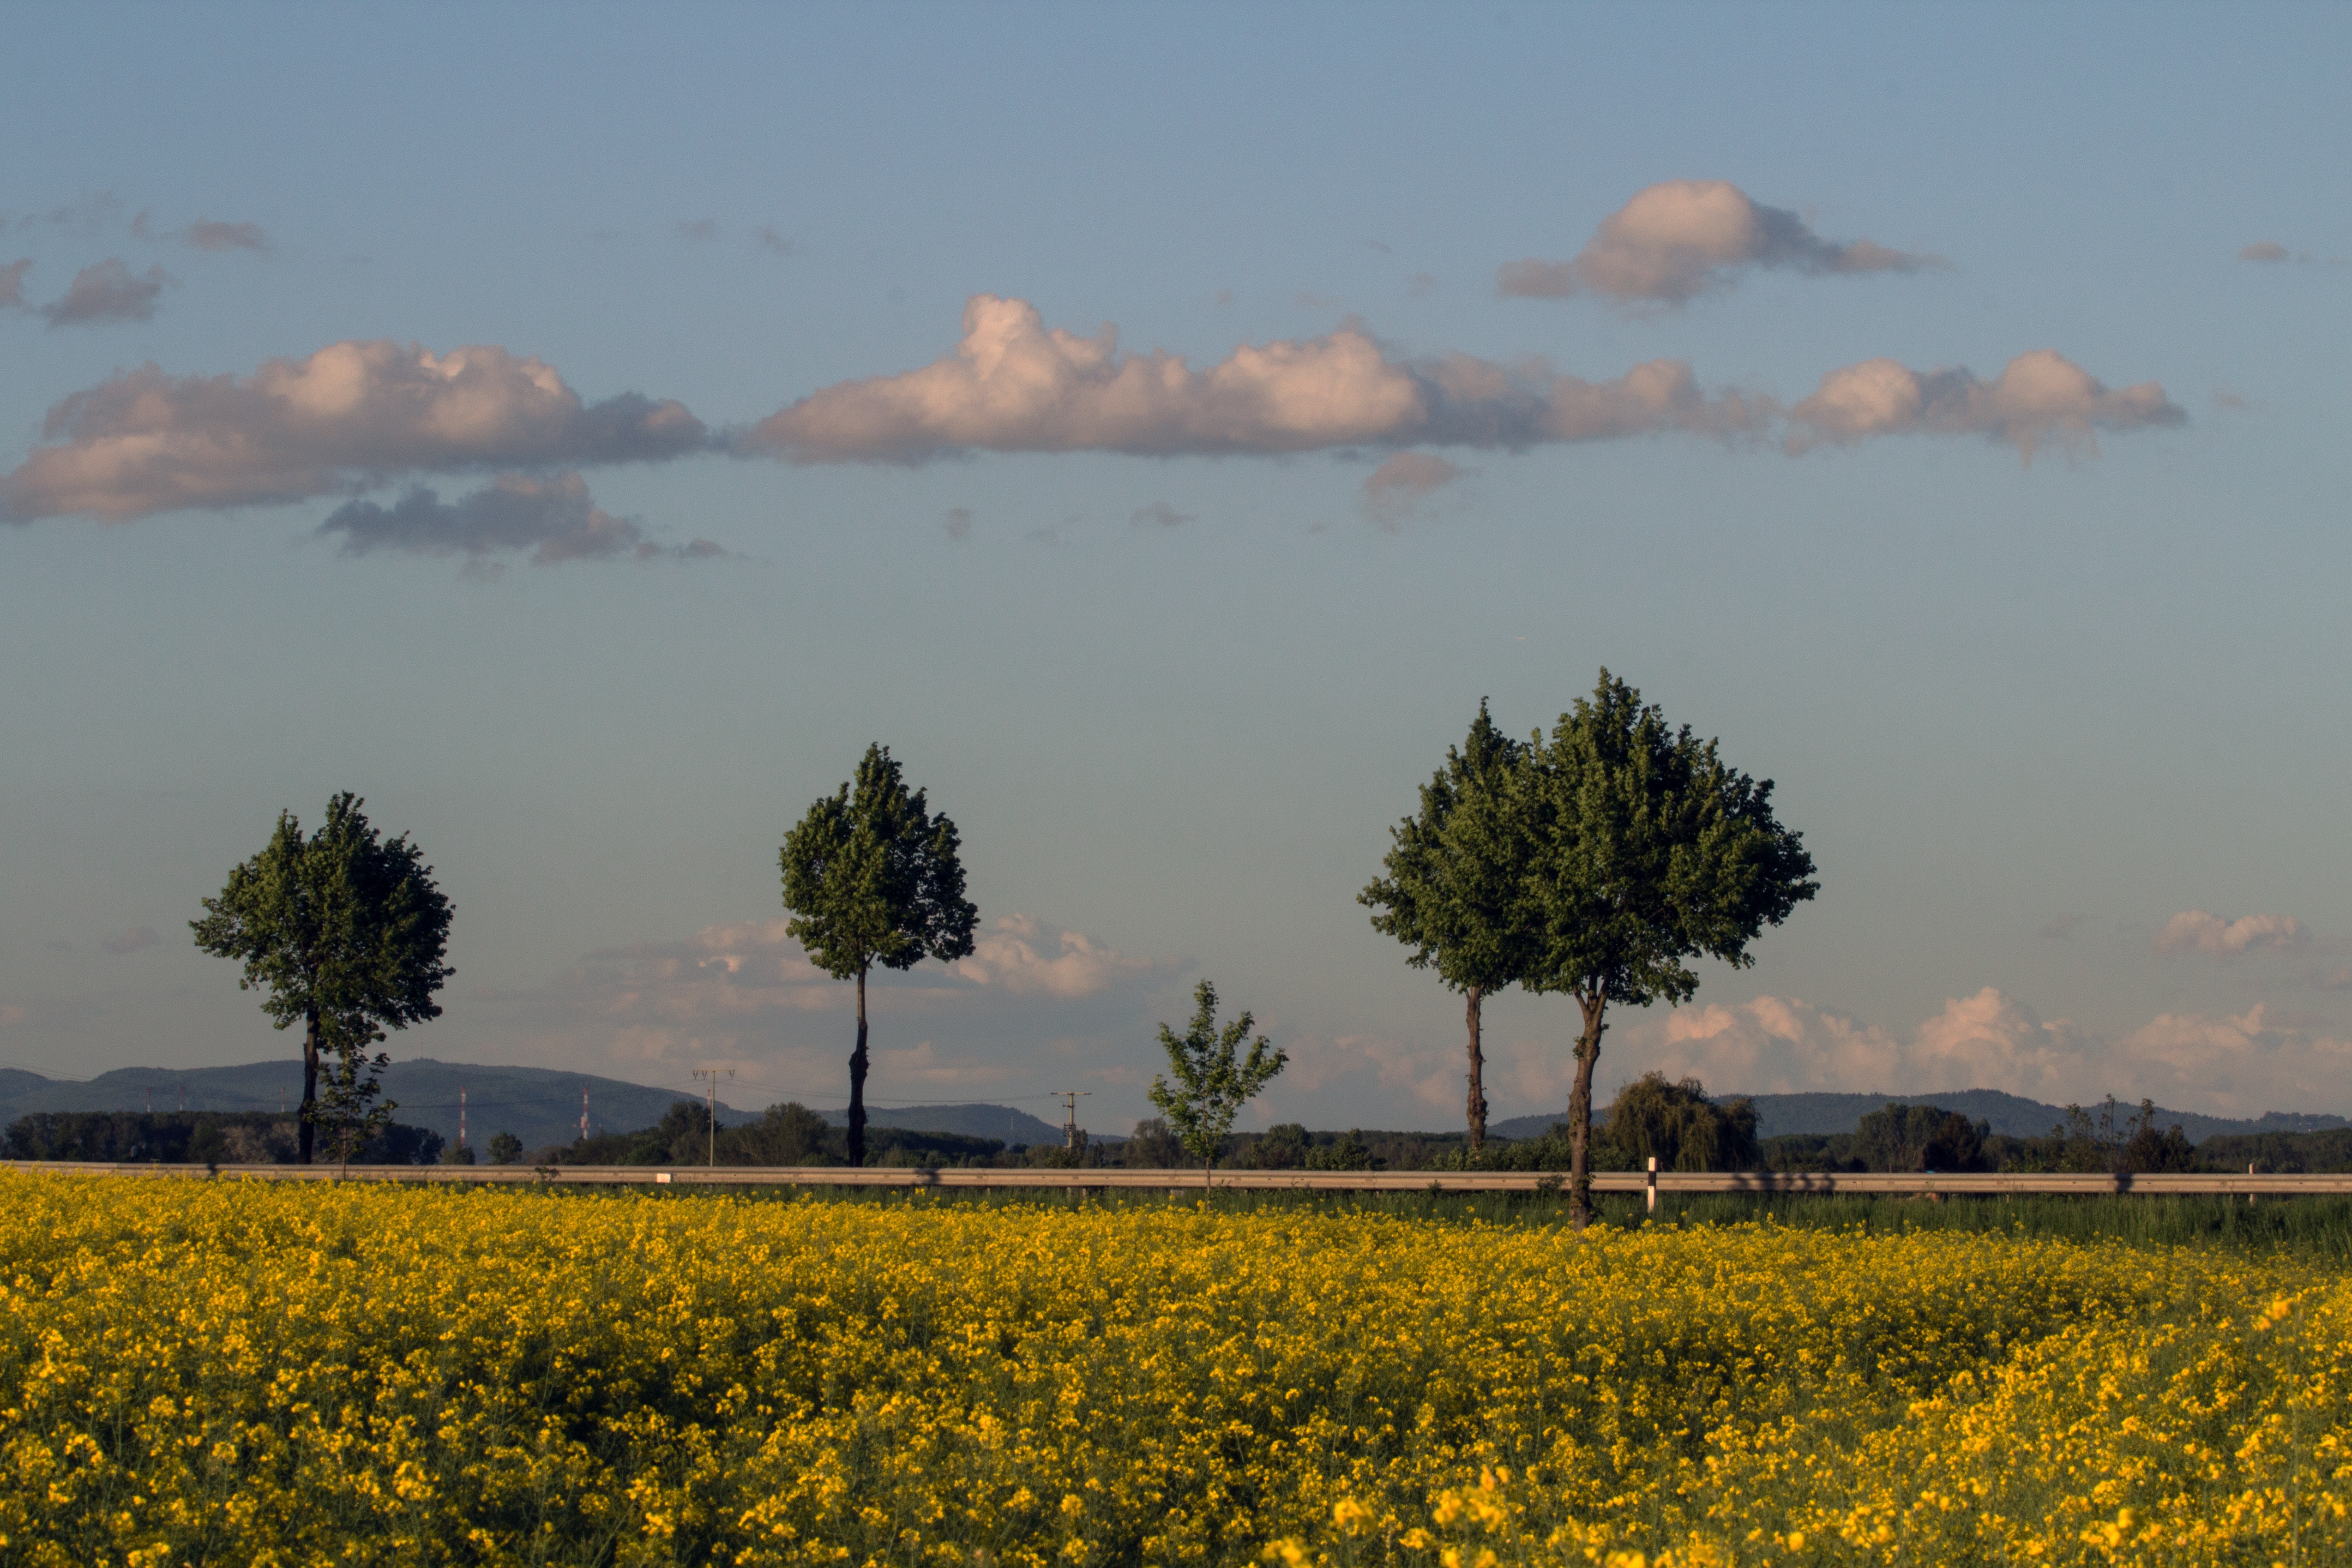
landscape, tree, horizon, cloud, plant, sky, sunset, field, farm, meadow, prairie, morning, hill, flower, dusk, food, spring, produce, agriculture, savanna, plain, rapeseed, trees, clouds, canola, brassica, rural area, flowering plant, field of rapeseeds, baden wurttemberg, grass family, land plant, mustard plant